War crimes in the Gaza war

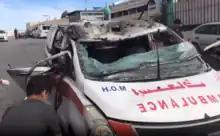
Palestine Red Crescent ambulance destroyed by an Israeli airstrike

In the first week of the war, the IDF carried out 6,000 airstrikes across Gaza, killing over 3,300 civilians and injuring over 12,000. The strikes hit specifically protected locations, including hospitals, markets, refugee camps, mosques, educational facilities, and entire neighborhoods. A group of UN special rapporteurs asserted that Israel's airstrikes are indiscriminate, stating that the airstrikes are "absolutely prohibited under international law and amounts to a war crime".